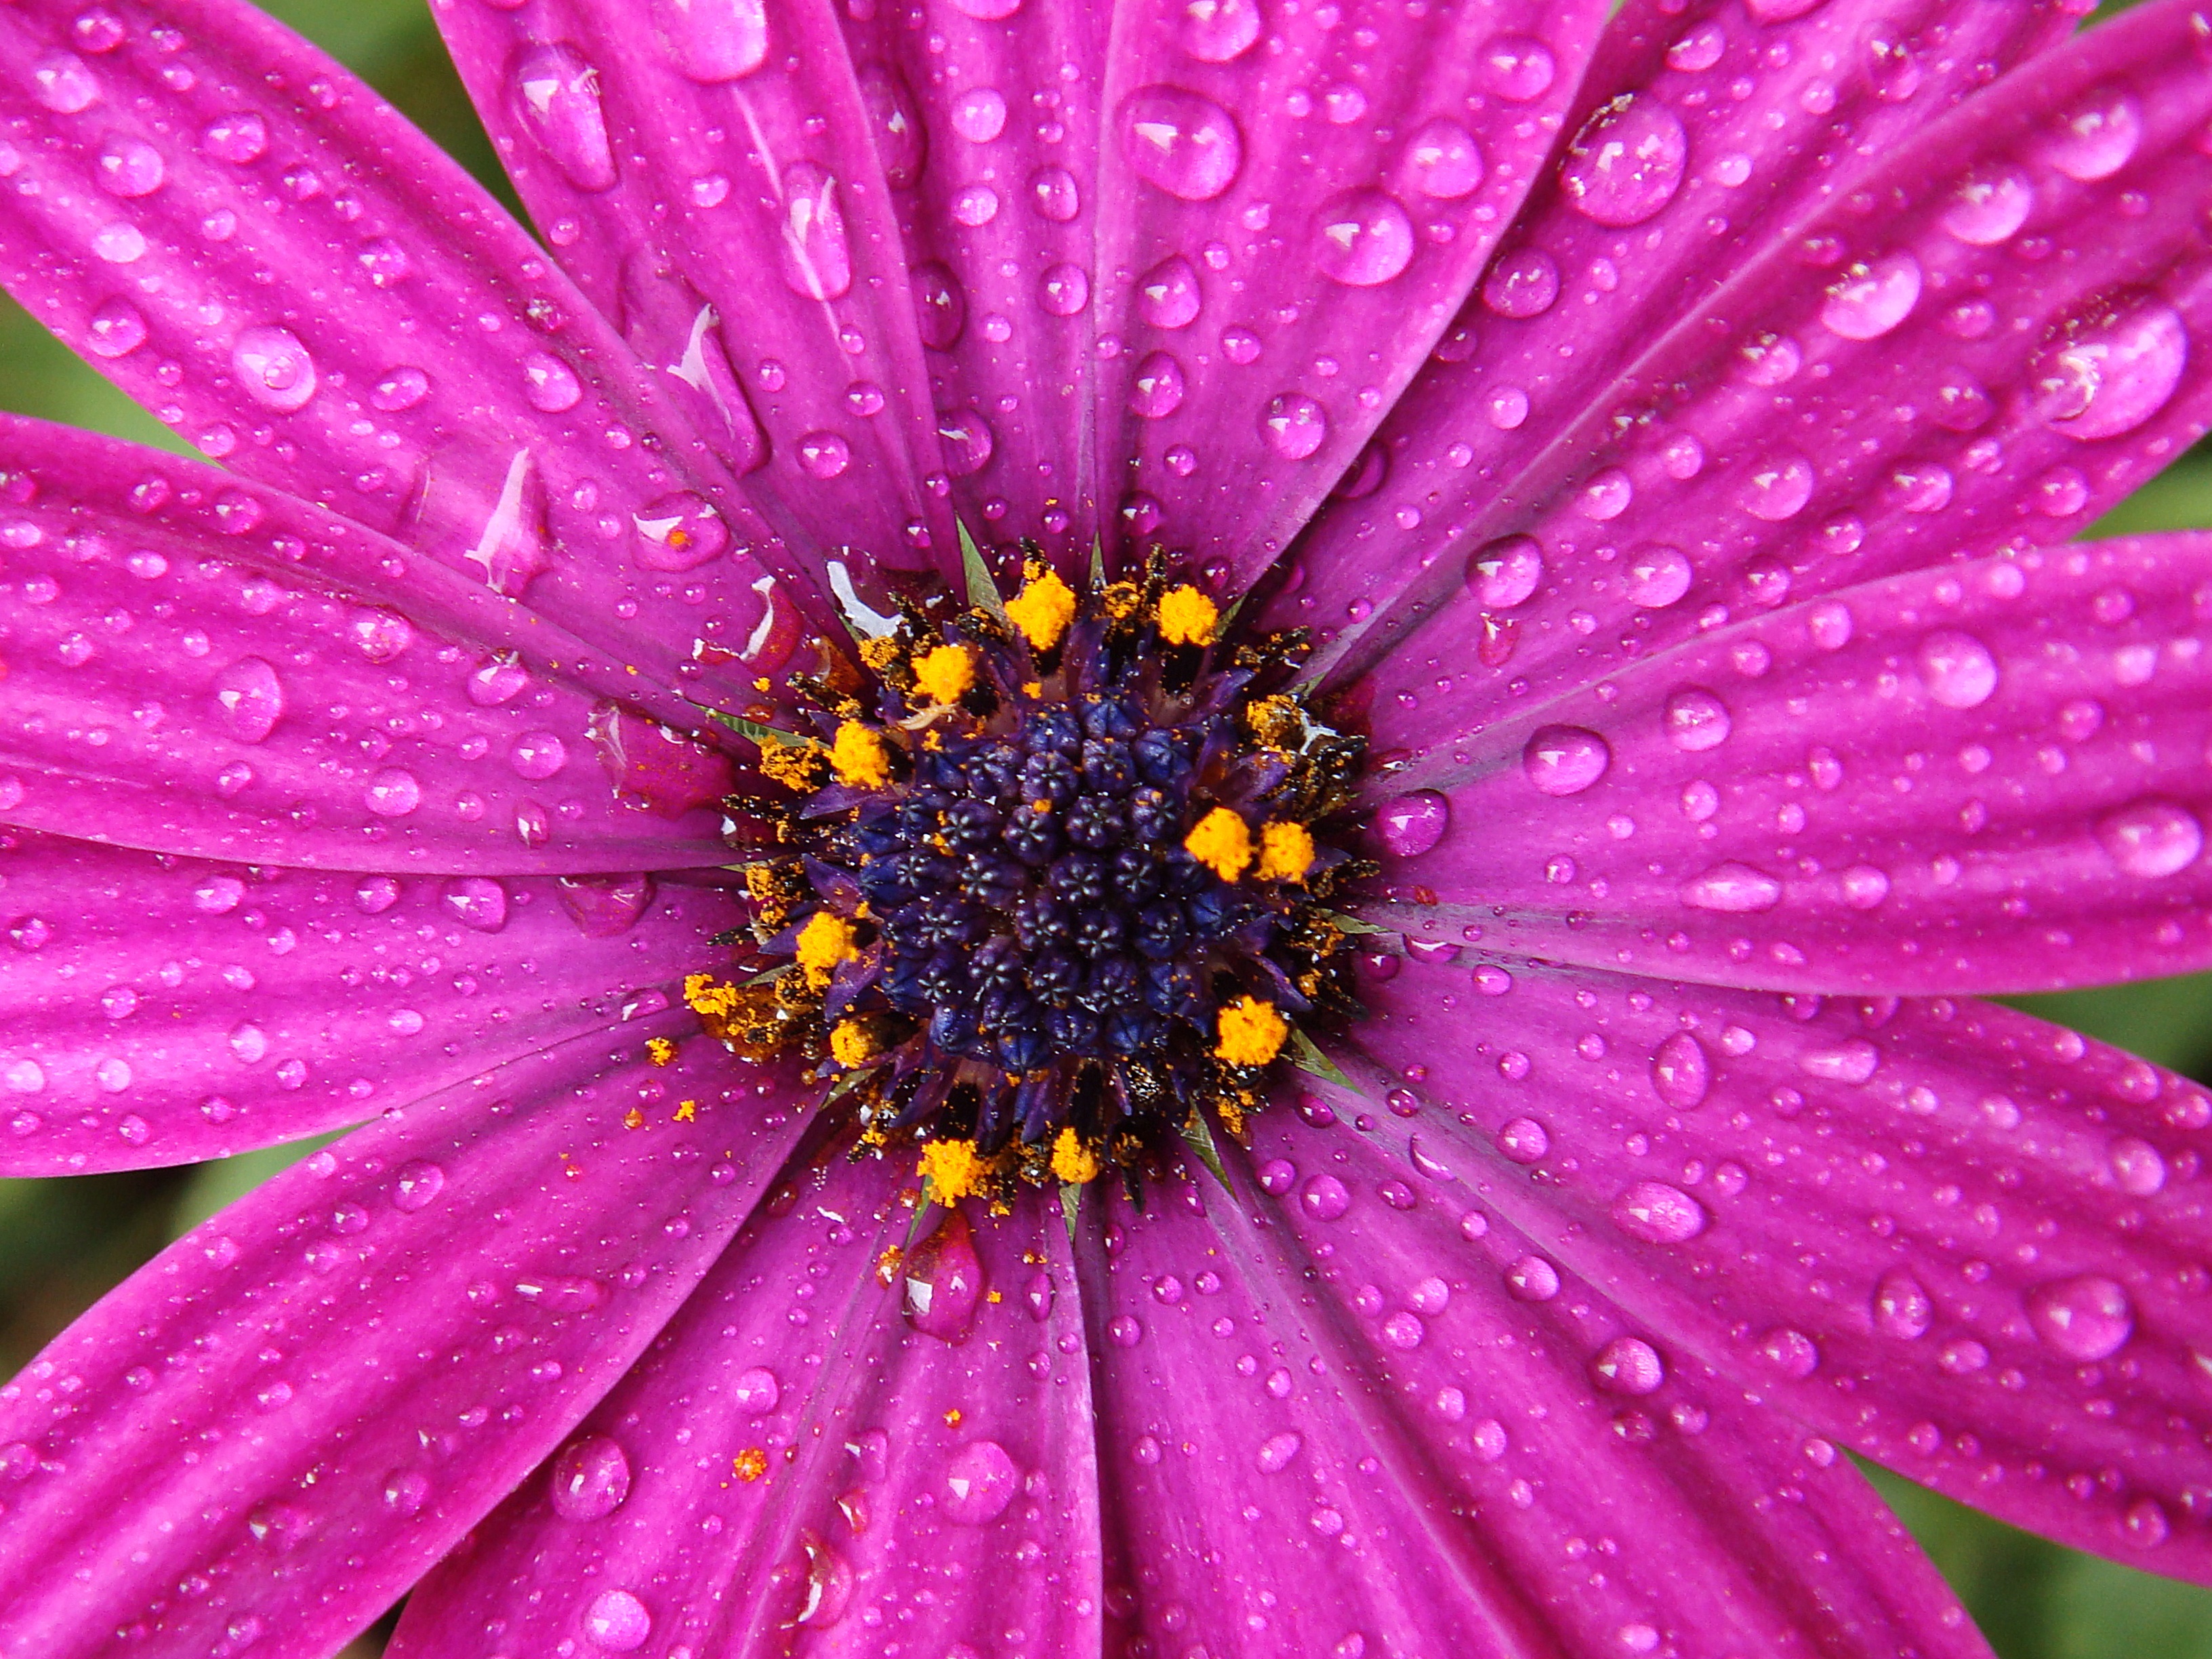
blossom, plant, photography, flower, petal, daisy, pink, flora, wildflower, close up, macro photography, flowering plant, daisy family, annual plant, land plant, garden cosmos